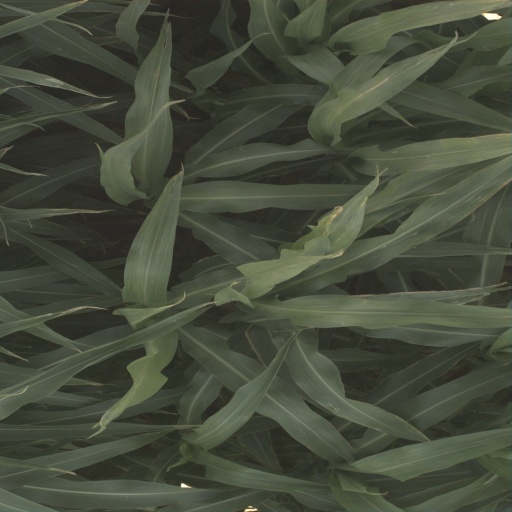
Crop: sorghum